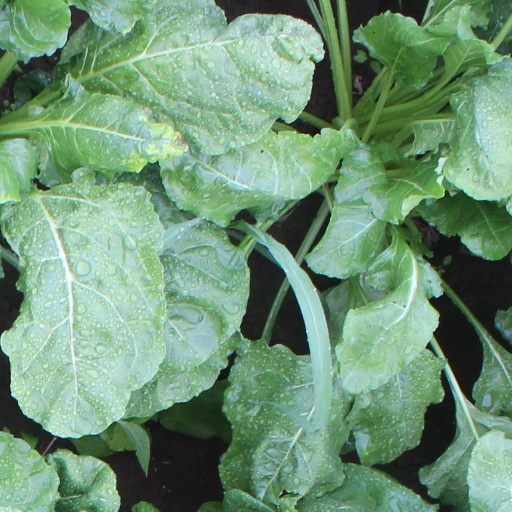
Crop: sugar beet